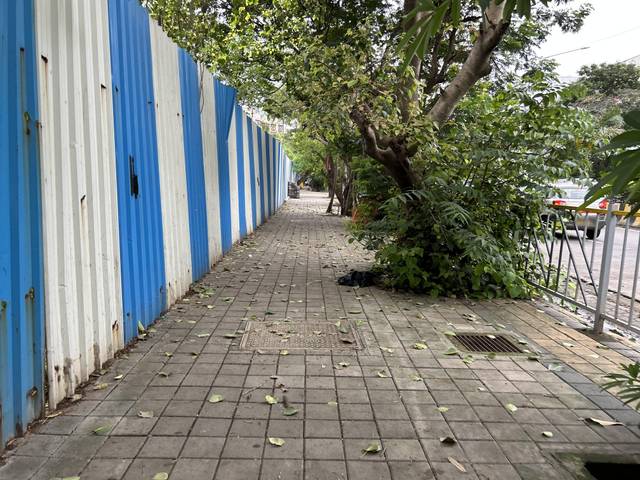
Region: India
Coordinates: 19.174, 72.835